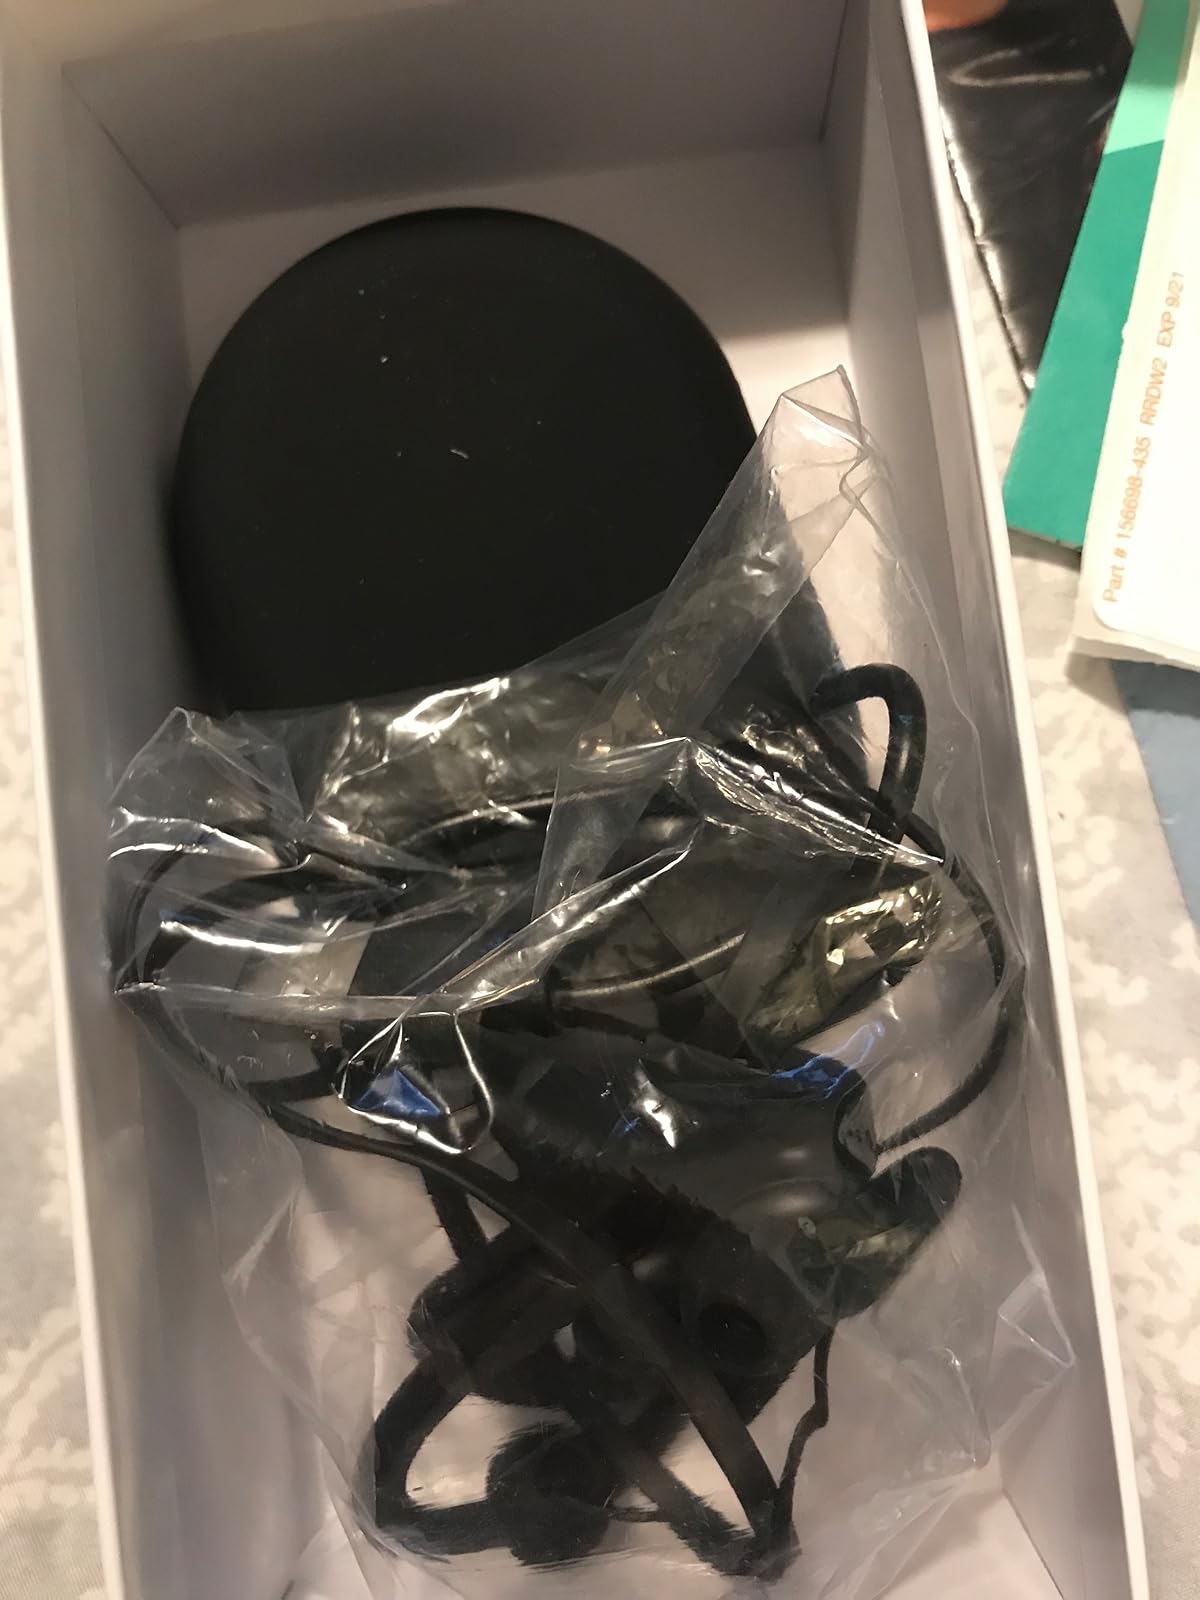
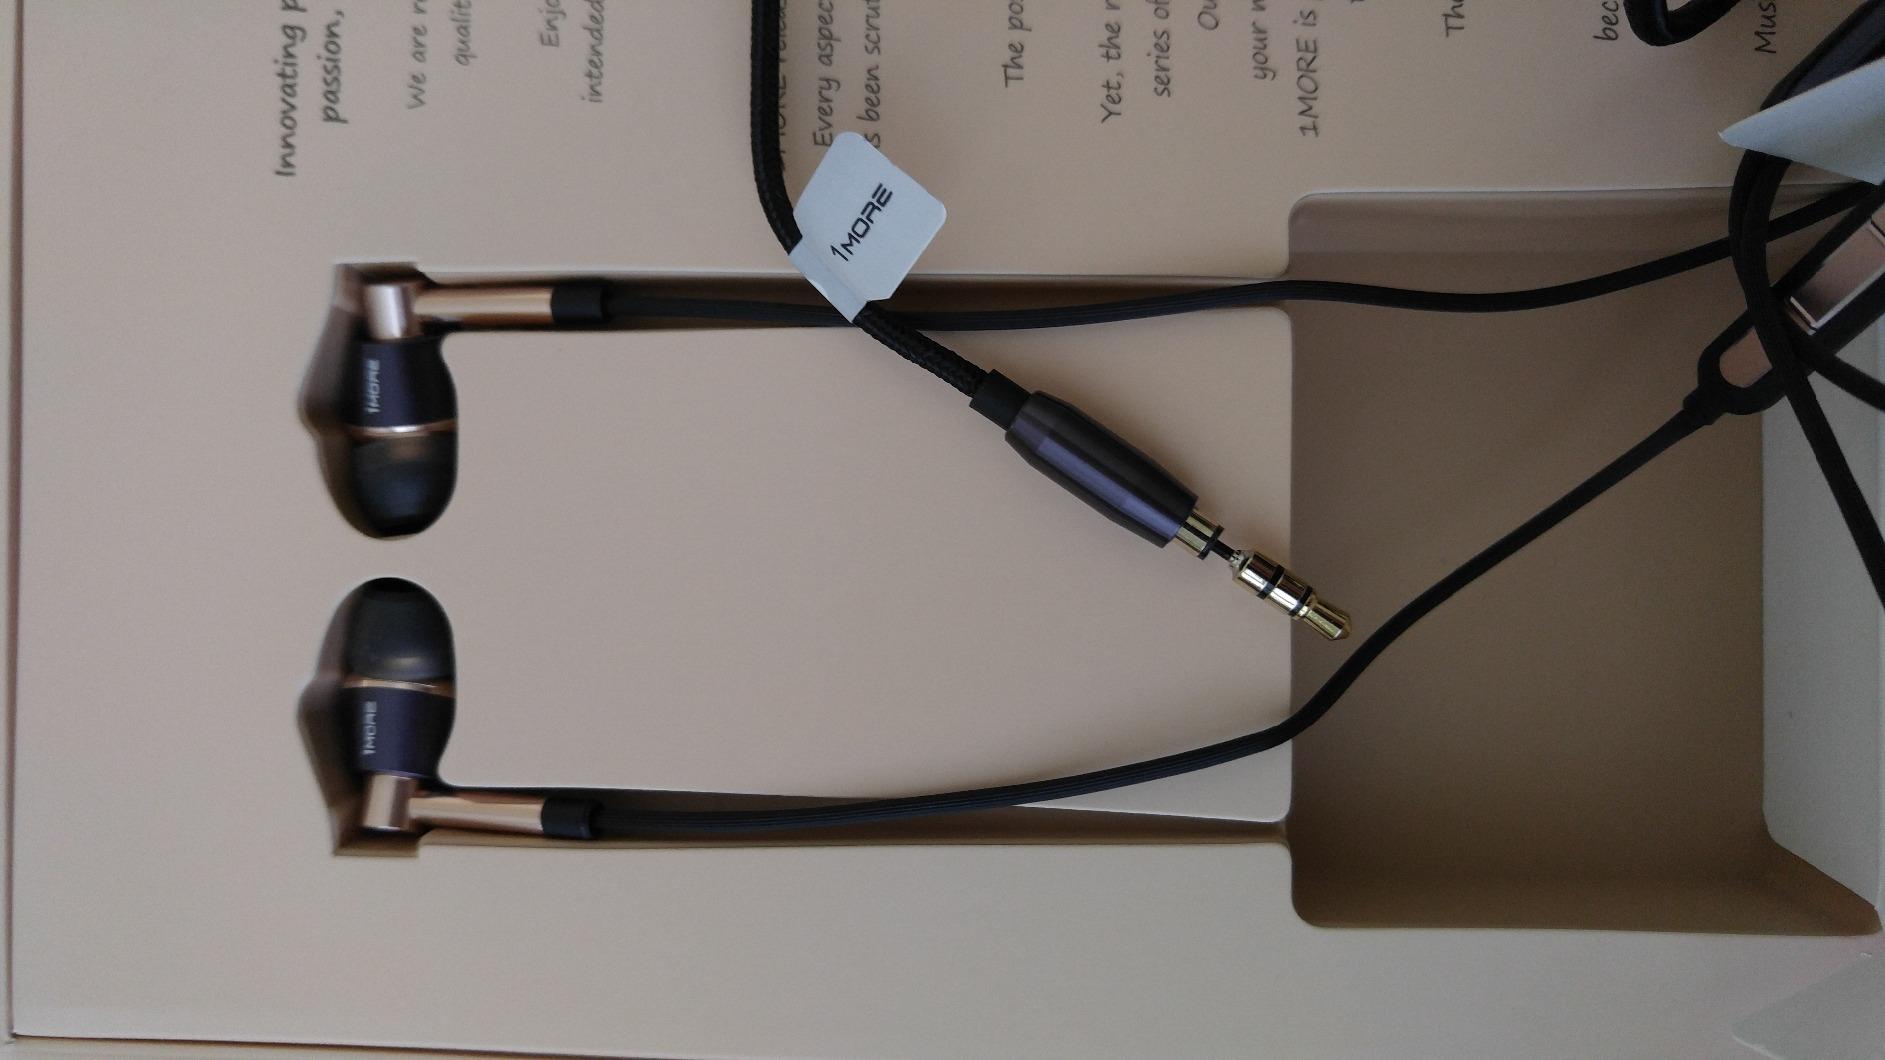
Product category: headphones
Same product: no